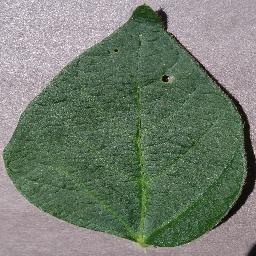
Label: Soybean___healthy